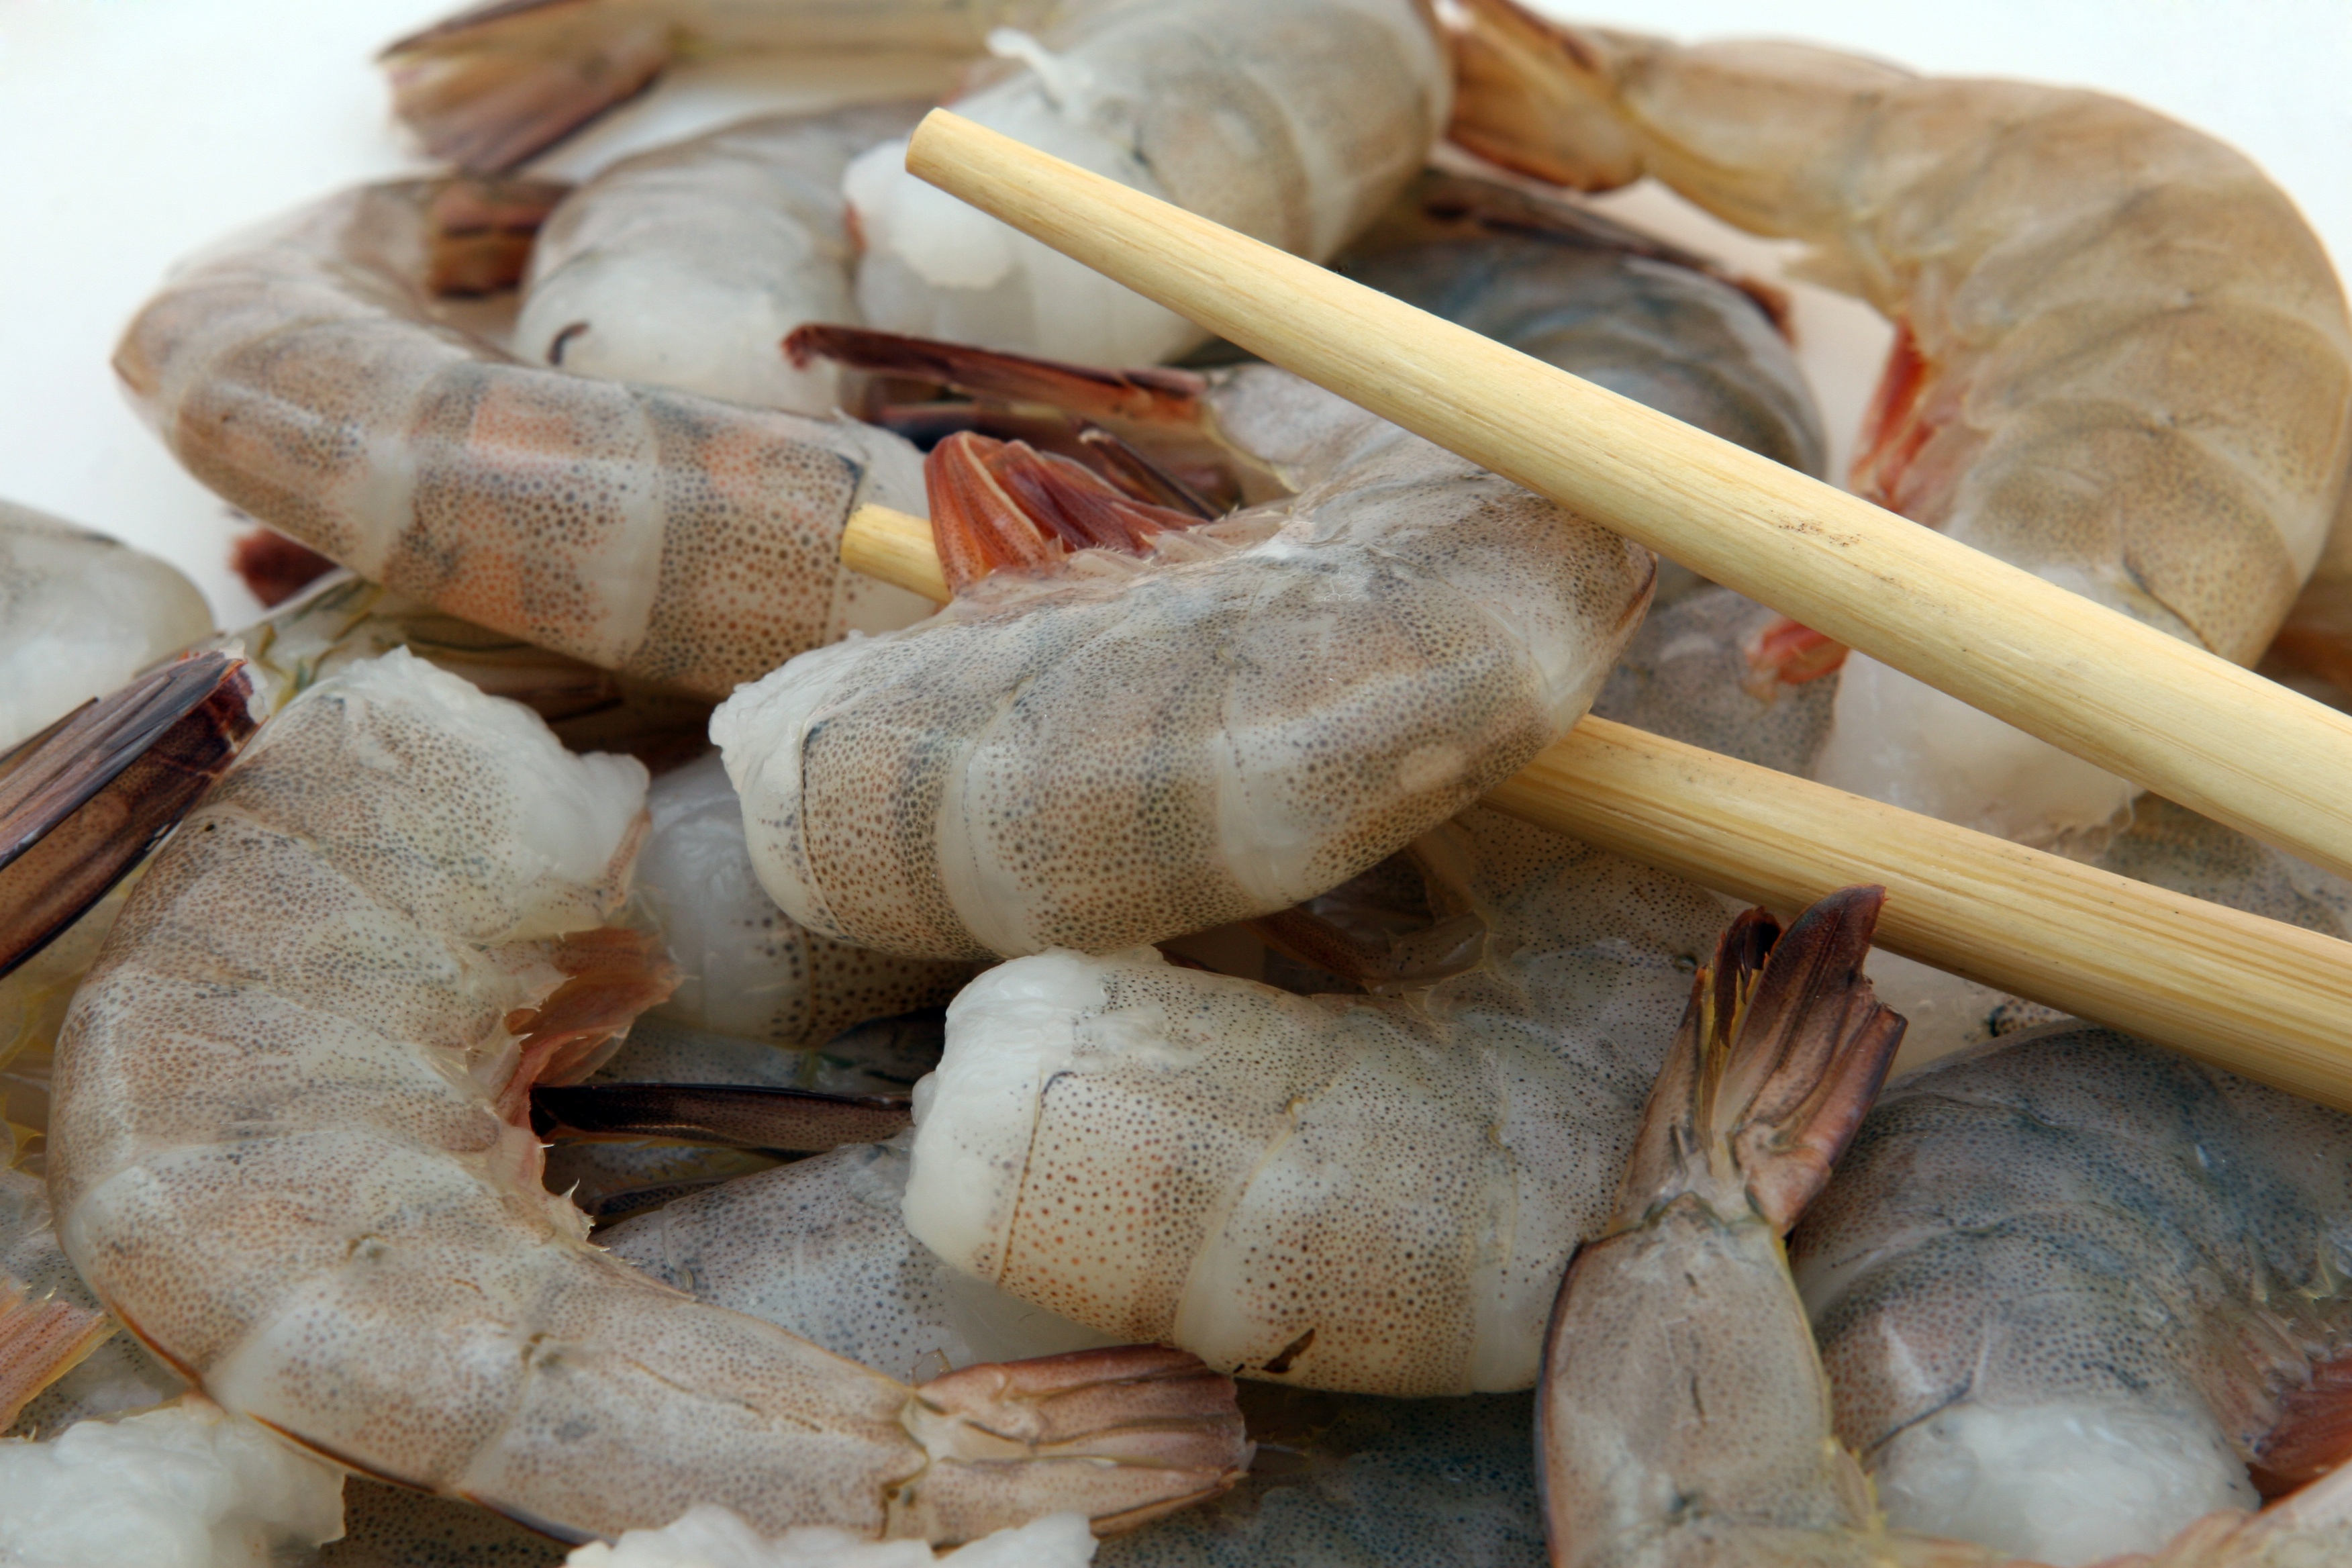
sea, restaurant, dish, meal, food, chinese, culinary, macro, natural, seafood, weight, fish, closeup, gourmet, healthy, lunch, cuisine, delicious, health, cookery, invertebrate, asian food, calories, sushi, garnish, king, nutrition, japanese, tiger, vegetables, dinner, raw, good, shrimps, loss, catering, diet, starter, prawns, protein, cholesterol, chinese food, chop sticks, bombycidae, cellulite, shallow dof, wholesome